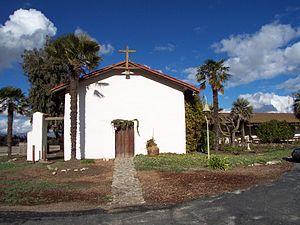
Ceci est la liste des lieux historiques inscrits sur le registre national dans le comté de Monterey en Californie.